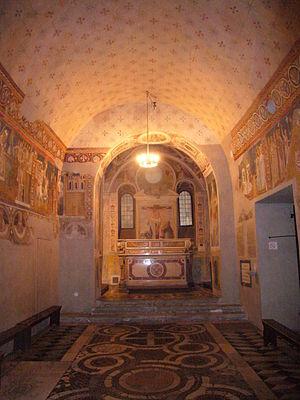
La basilique des Quatre-Saints-Couronnés est un édifice religieux catholique de Rome.